Under Cover (1987 film)

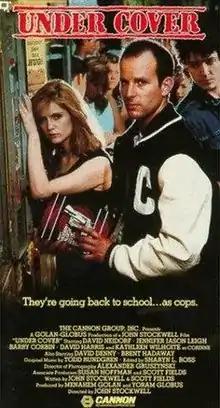
Film poster

Under Cover (also known as Fires Within) is a 1987 film directed by John Stockwell (in his directorial debut) and starring David Neidorf and Jennifer Jason Leigh.